Pleyben Parish close

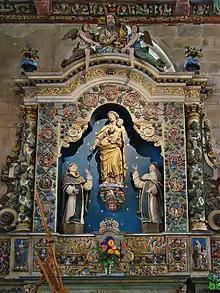
The Rosary altarpiece

The sculptor Jean Cévaer and the carpenter Jeané Le Seven combined to produce the "Rosary" altarpiece in 1696/98 and at a later stage the painter Olivier Grall added paintings. In the centre-piece the Virgin Mary is depicted handing the rosary to Saint Dominic and Saint Catherine of Sienna. Statues of Saint Luke and Saint John are positioned at the bottom of each of the side pillars and at the very top is a depiction of the Holy Father. A series of medallions spaced around the central tableau depict episodes from Jesus' life.